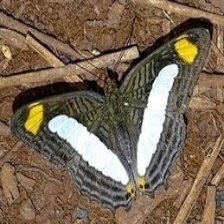
Species: Iphiclus sister